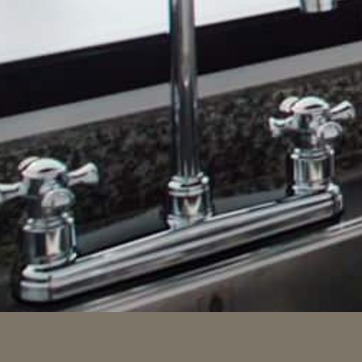
Material: metal